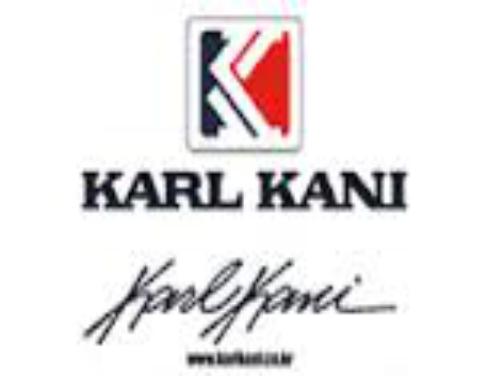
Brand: Karl Kani-1
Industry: Clothes